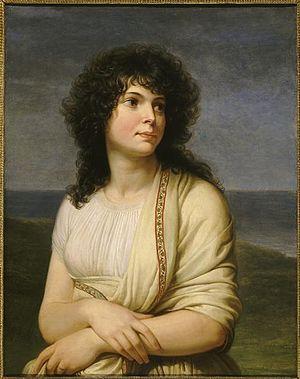
Samois-sur-Seine est une commune française située dans le département de Seine-et-Marne, en région Île-de-France.